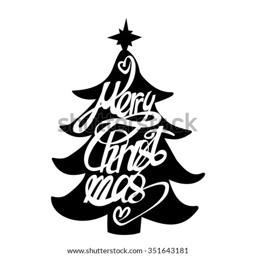
black and white vector christmas tree with lettering .